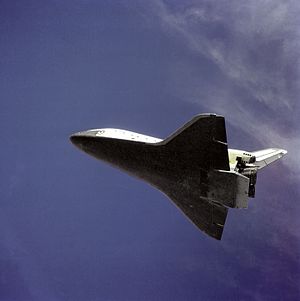
STS-2 / Vægt
STS-2 var NASAs anden rumfærge-mission.